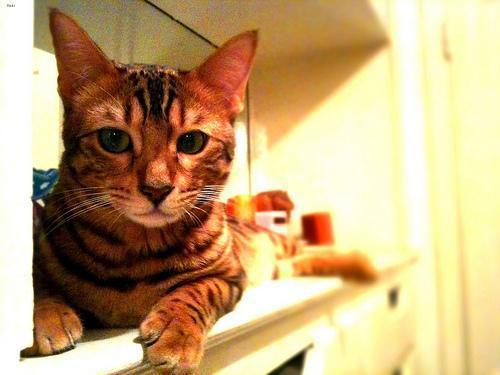
Bengal